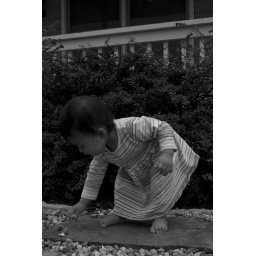
Reagan in pink striped dress in front yard - 62